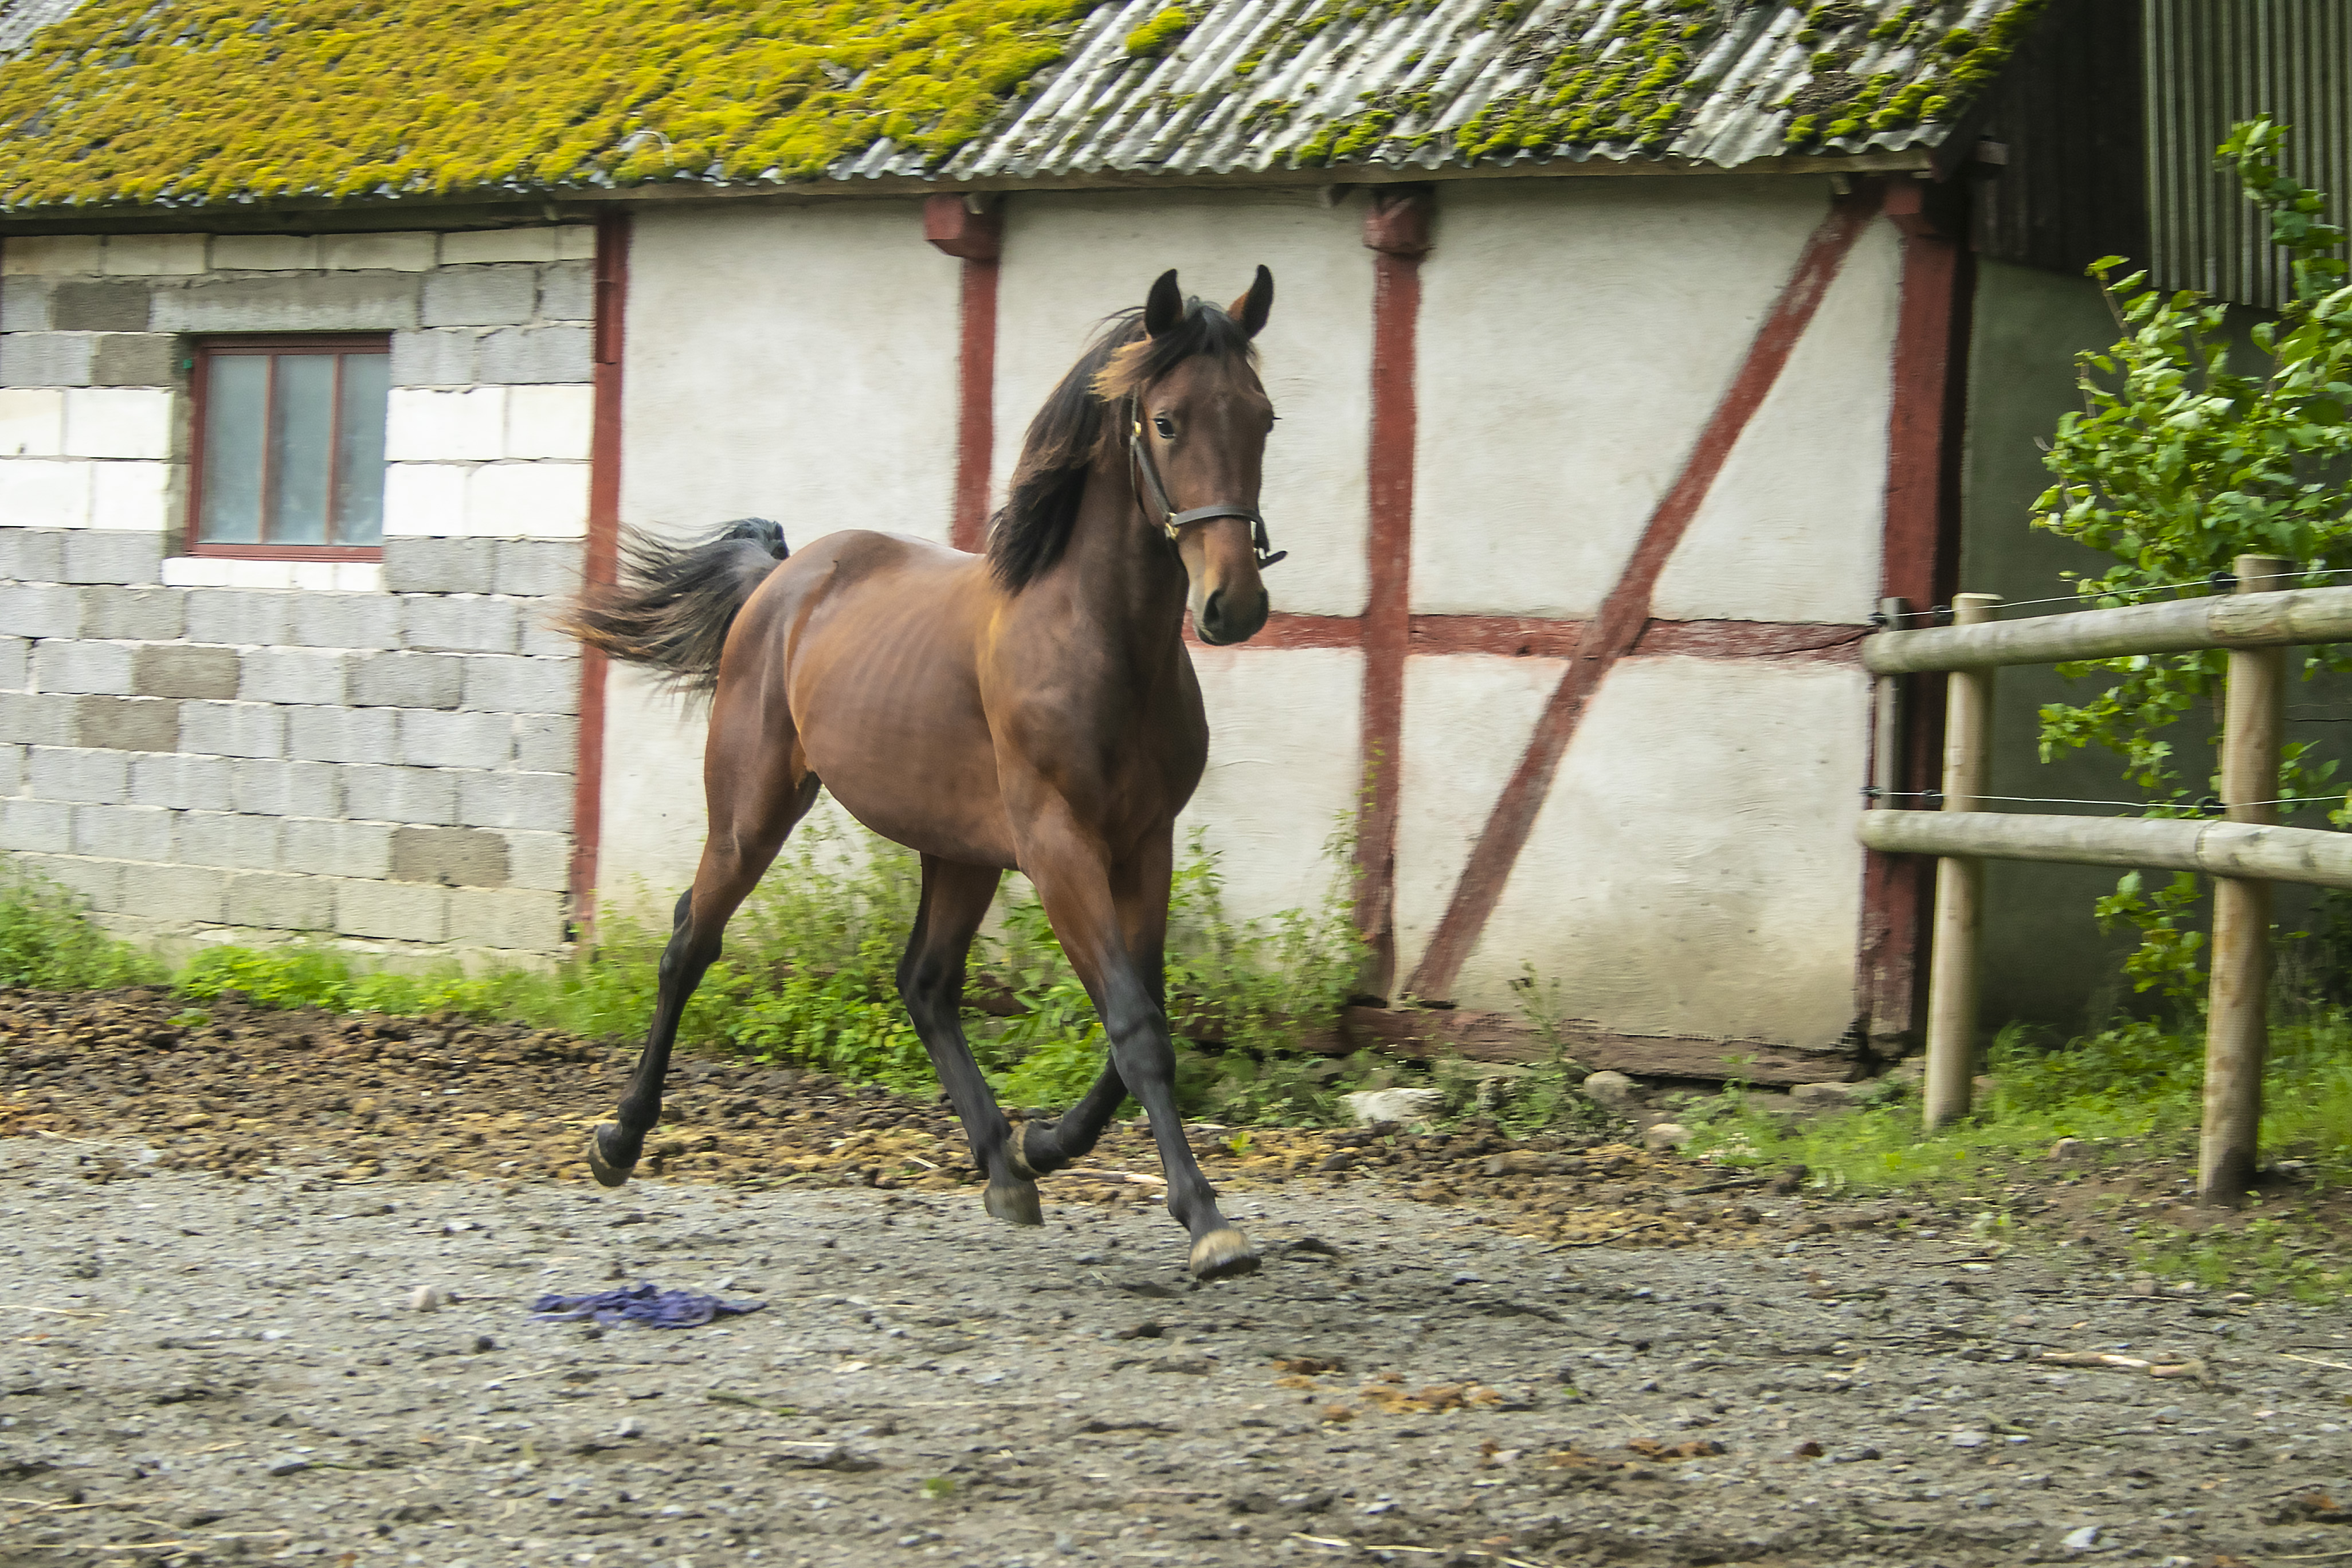
horse, working animal, sorrel, fence, stallion, pack animal, mare, livestock, mustang, ranch, pasture, mane, horse supplies, split rail fence, farm, home fencing, croft, colt, horse tack